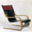
Label: chair